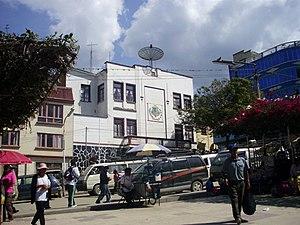
Chulumani est la capitale de la province de Sud Yungas, dans le département de La Paz, en Bolivie. Selon le recensement de 2001, sa population est de 13 204 habitants. La région est connue en tant que destination touristique, et pour sa production de coca, d'oranges, et de café. Elle se trouve à 123 km de la ville de La Paz à une altitude de 1740 mètres.